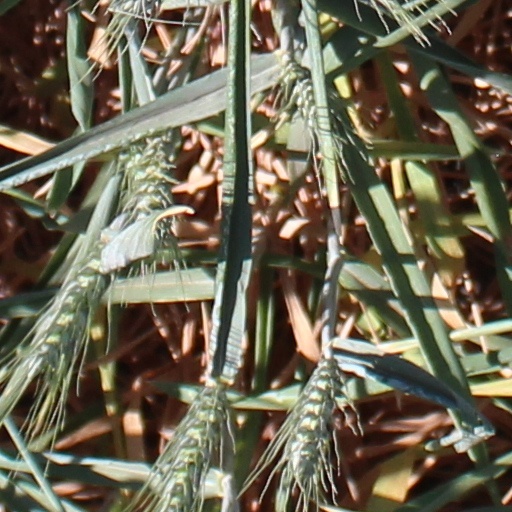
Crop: wheat